Jānis Šmēdiņš

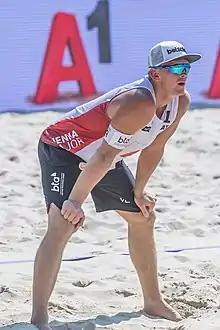

Jānis Šmēdiņš (born 31 July 1987) is a Latvian beach volleyball player. From 2008 to 2012, he played together with Mārtiņš Pļaviņš. They won the bronze medal at the European Championships 2010. Two years later, they won the bronze medal at the 2012 Olympic Games in London. After 2012, he played with Aleksandrs Samoilovs, and the duo were among world leaders before 2016 Olympic Games in Rio.